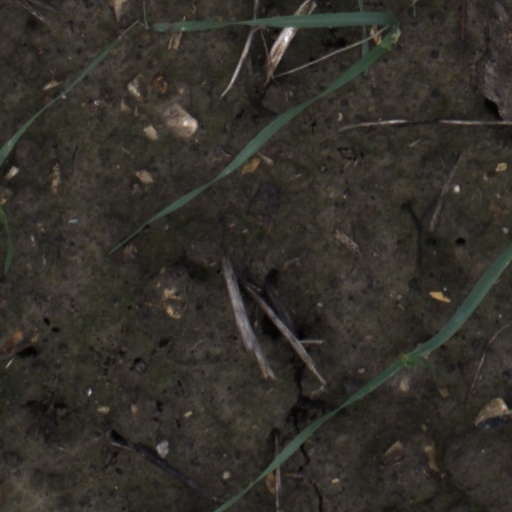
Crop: wheat